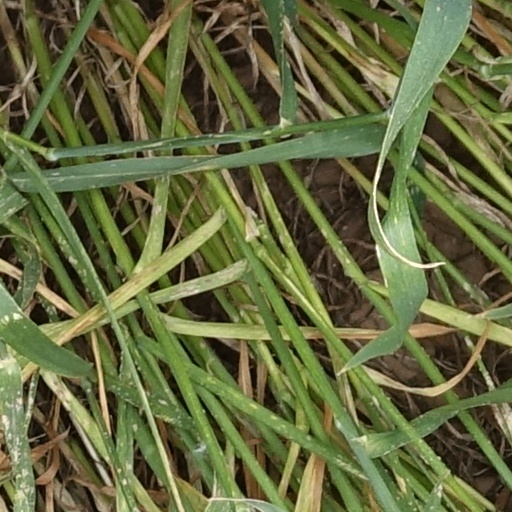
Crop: wheat